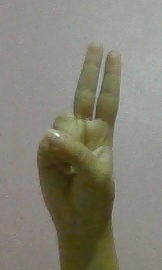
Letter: taa